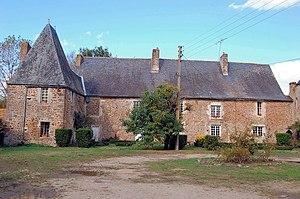
Photo de la commanderie templière de Le Gué Lian (Le Guéliant)
La commanderie du Gué-Lian se situe à Moitron-sur-Sarthe, dans le département de la Sarthe, à 29 km au nord du Mans, sur la route qui va de Beaumont-sur-Sarthe à Fresnay-sur-Sarthe.
Moitron-sur-Sarthe est une commune française, située dans le département de la Sarthe en région Pays de la Loire, peuplée de 262 habitants.
Cet article recense les monuments historiques de l'arrondissement de Mamers, dans le département de la Sarthe, en France.